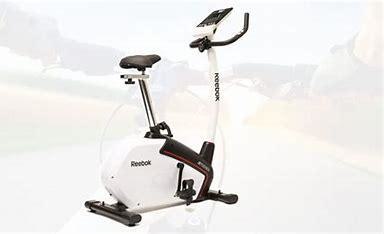
Brand: Reebok
Model: 100